Roland Stoltz (ice hockey, born 1931)

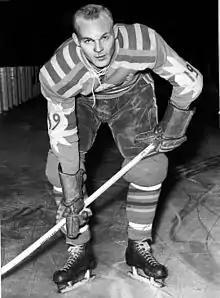
Roland Stolz in 1965.

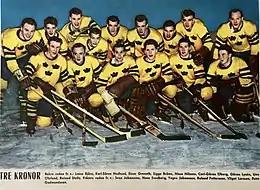
Team Sweden in November 1958, from the left, standing: Lasse Björn, Karl-Sören Hedlund, Einar Granath, Sigurd Bröms, Nils Nilsson, Carl-Göran Öberg, Göran Lysén, Uno Öhrlund, Roland Stoltz; front row: Sven Tumba, Hans Svedberg, Yngve Johansson, Ronald Pettersson, Vilgot Larsson and Rune Gudmundsson.

Frank Roland "Rolle" Stoltz (1 August 1931 – 19 February 2001) was a Swedish ice hockey defenceman. He competed in the 1960, 1964 and 1968 Olympics and finished in fifth, second and fourth place, respectively. At the world championships he won two gold, two silver and two bronze medals between 1957 and 1967, and was named the best defenseman in 1963. Stoltz also won European titles in 1957 and 1962, and was selected to the Swedish all-star team in 1959, 1960, 1963, 1964 and 1966. In 1999 he was inducted into the IIHF Hall of Fame.